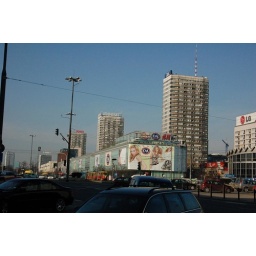
The tree towers and the Wars Sawa mall in foreground